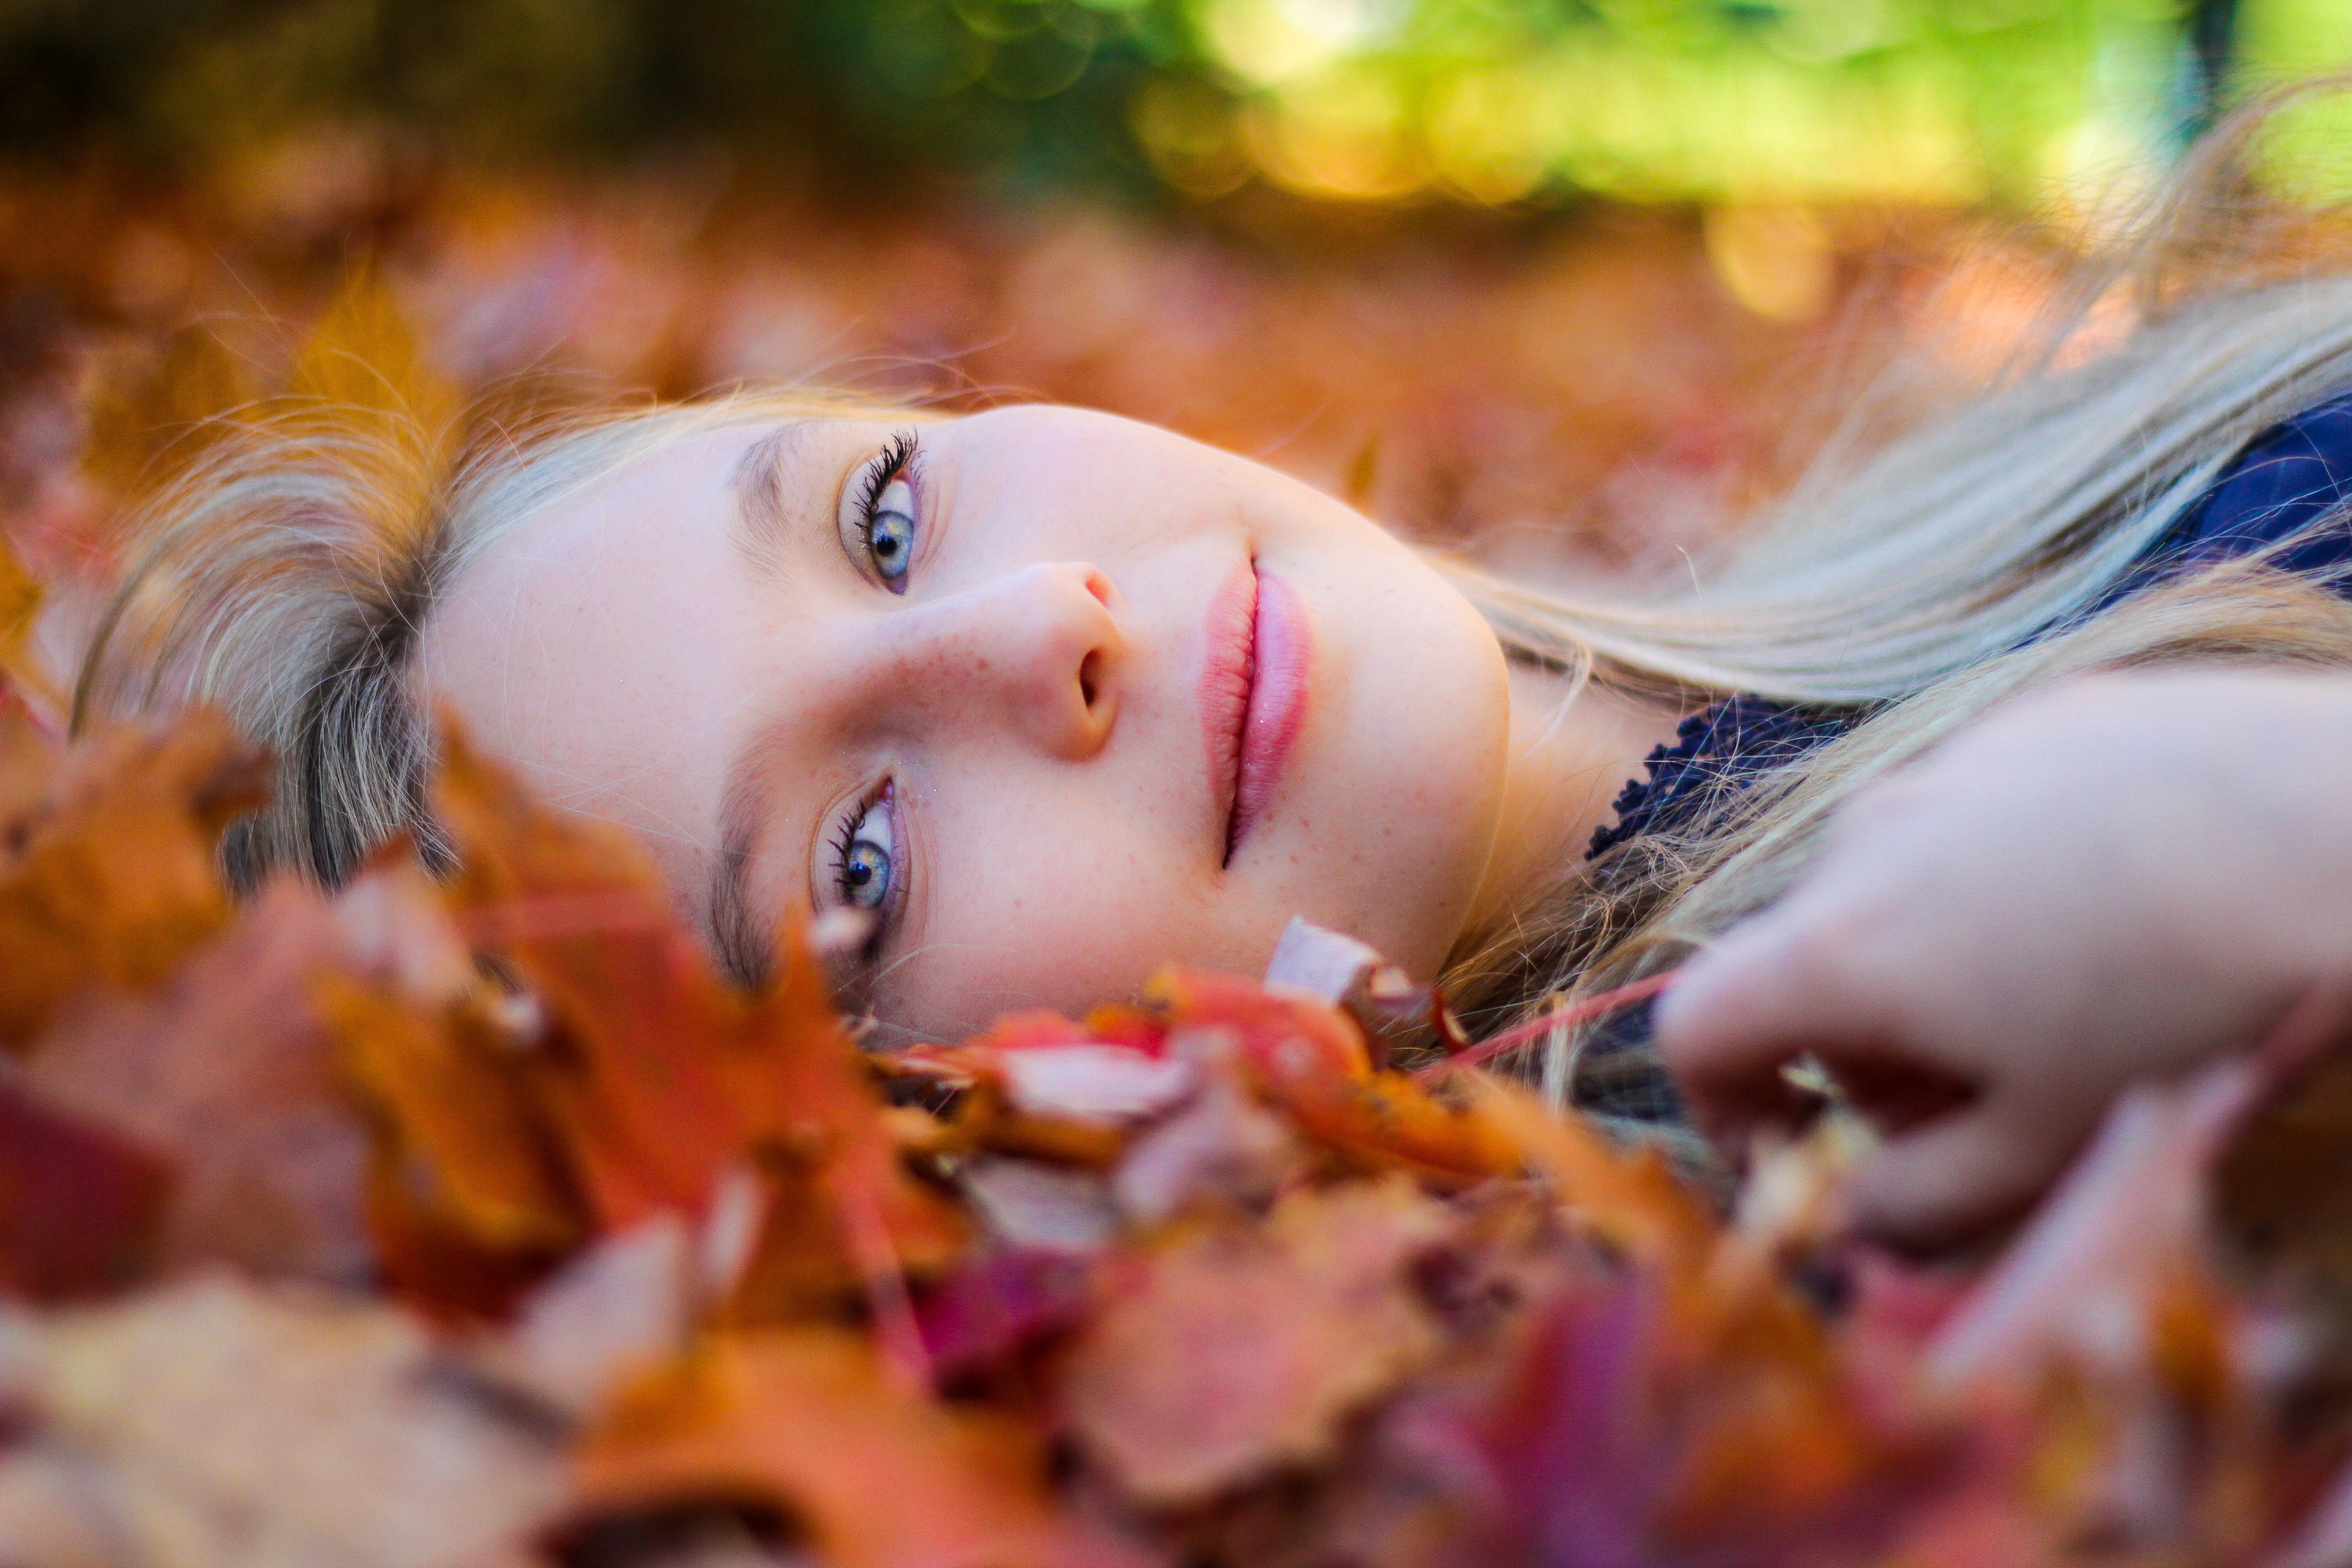
person, girl, looking, portrait, color, autumn, child, season, smile, close up, laying, eye, skin, beauty, sweetness